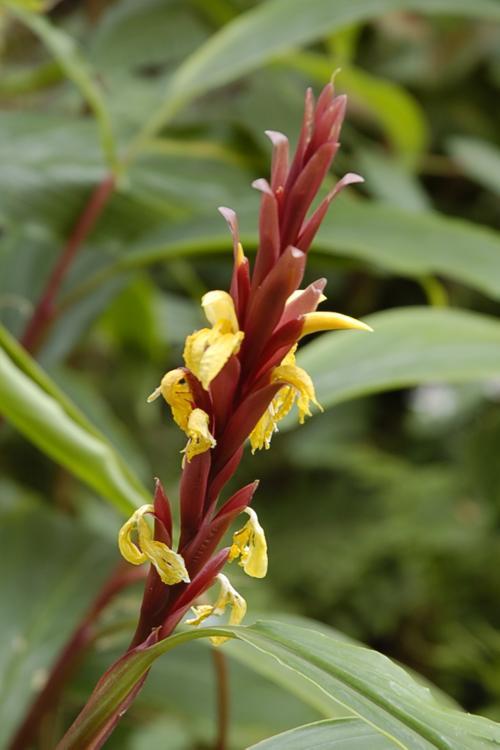
Label: cautleya spicata